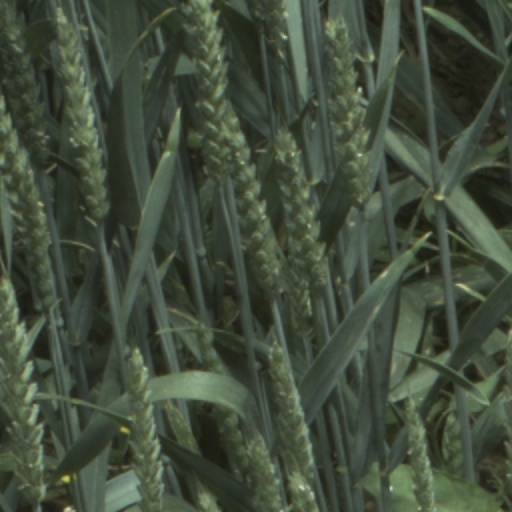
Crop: wheat